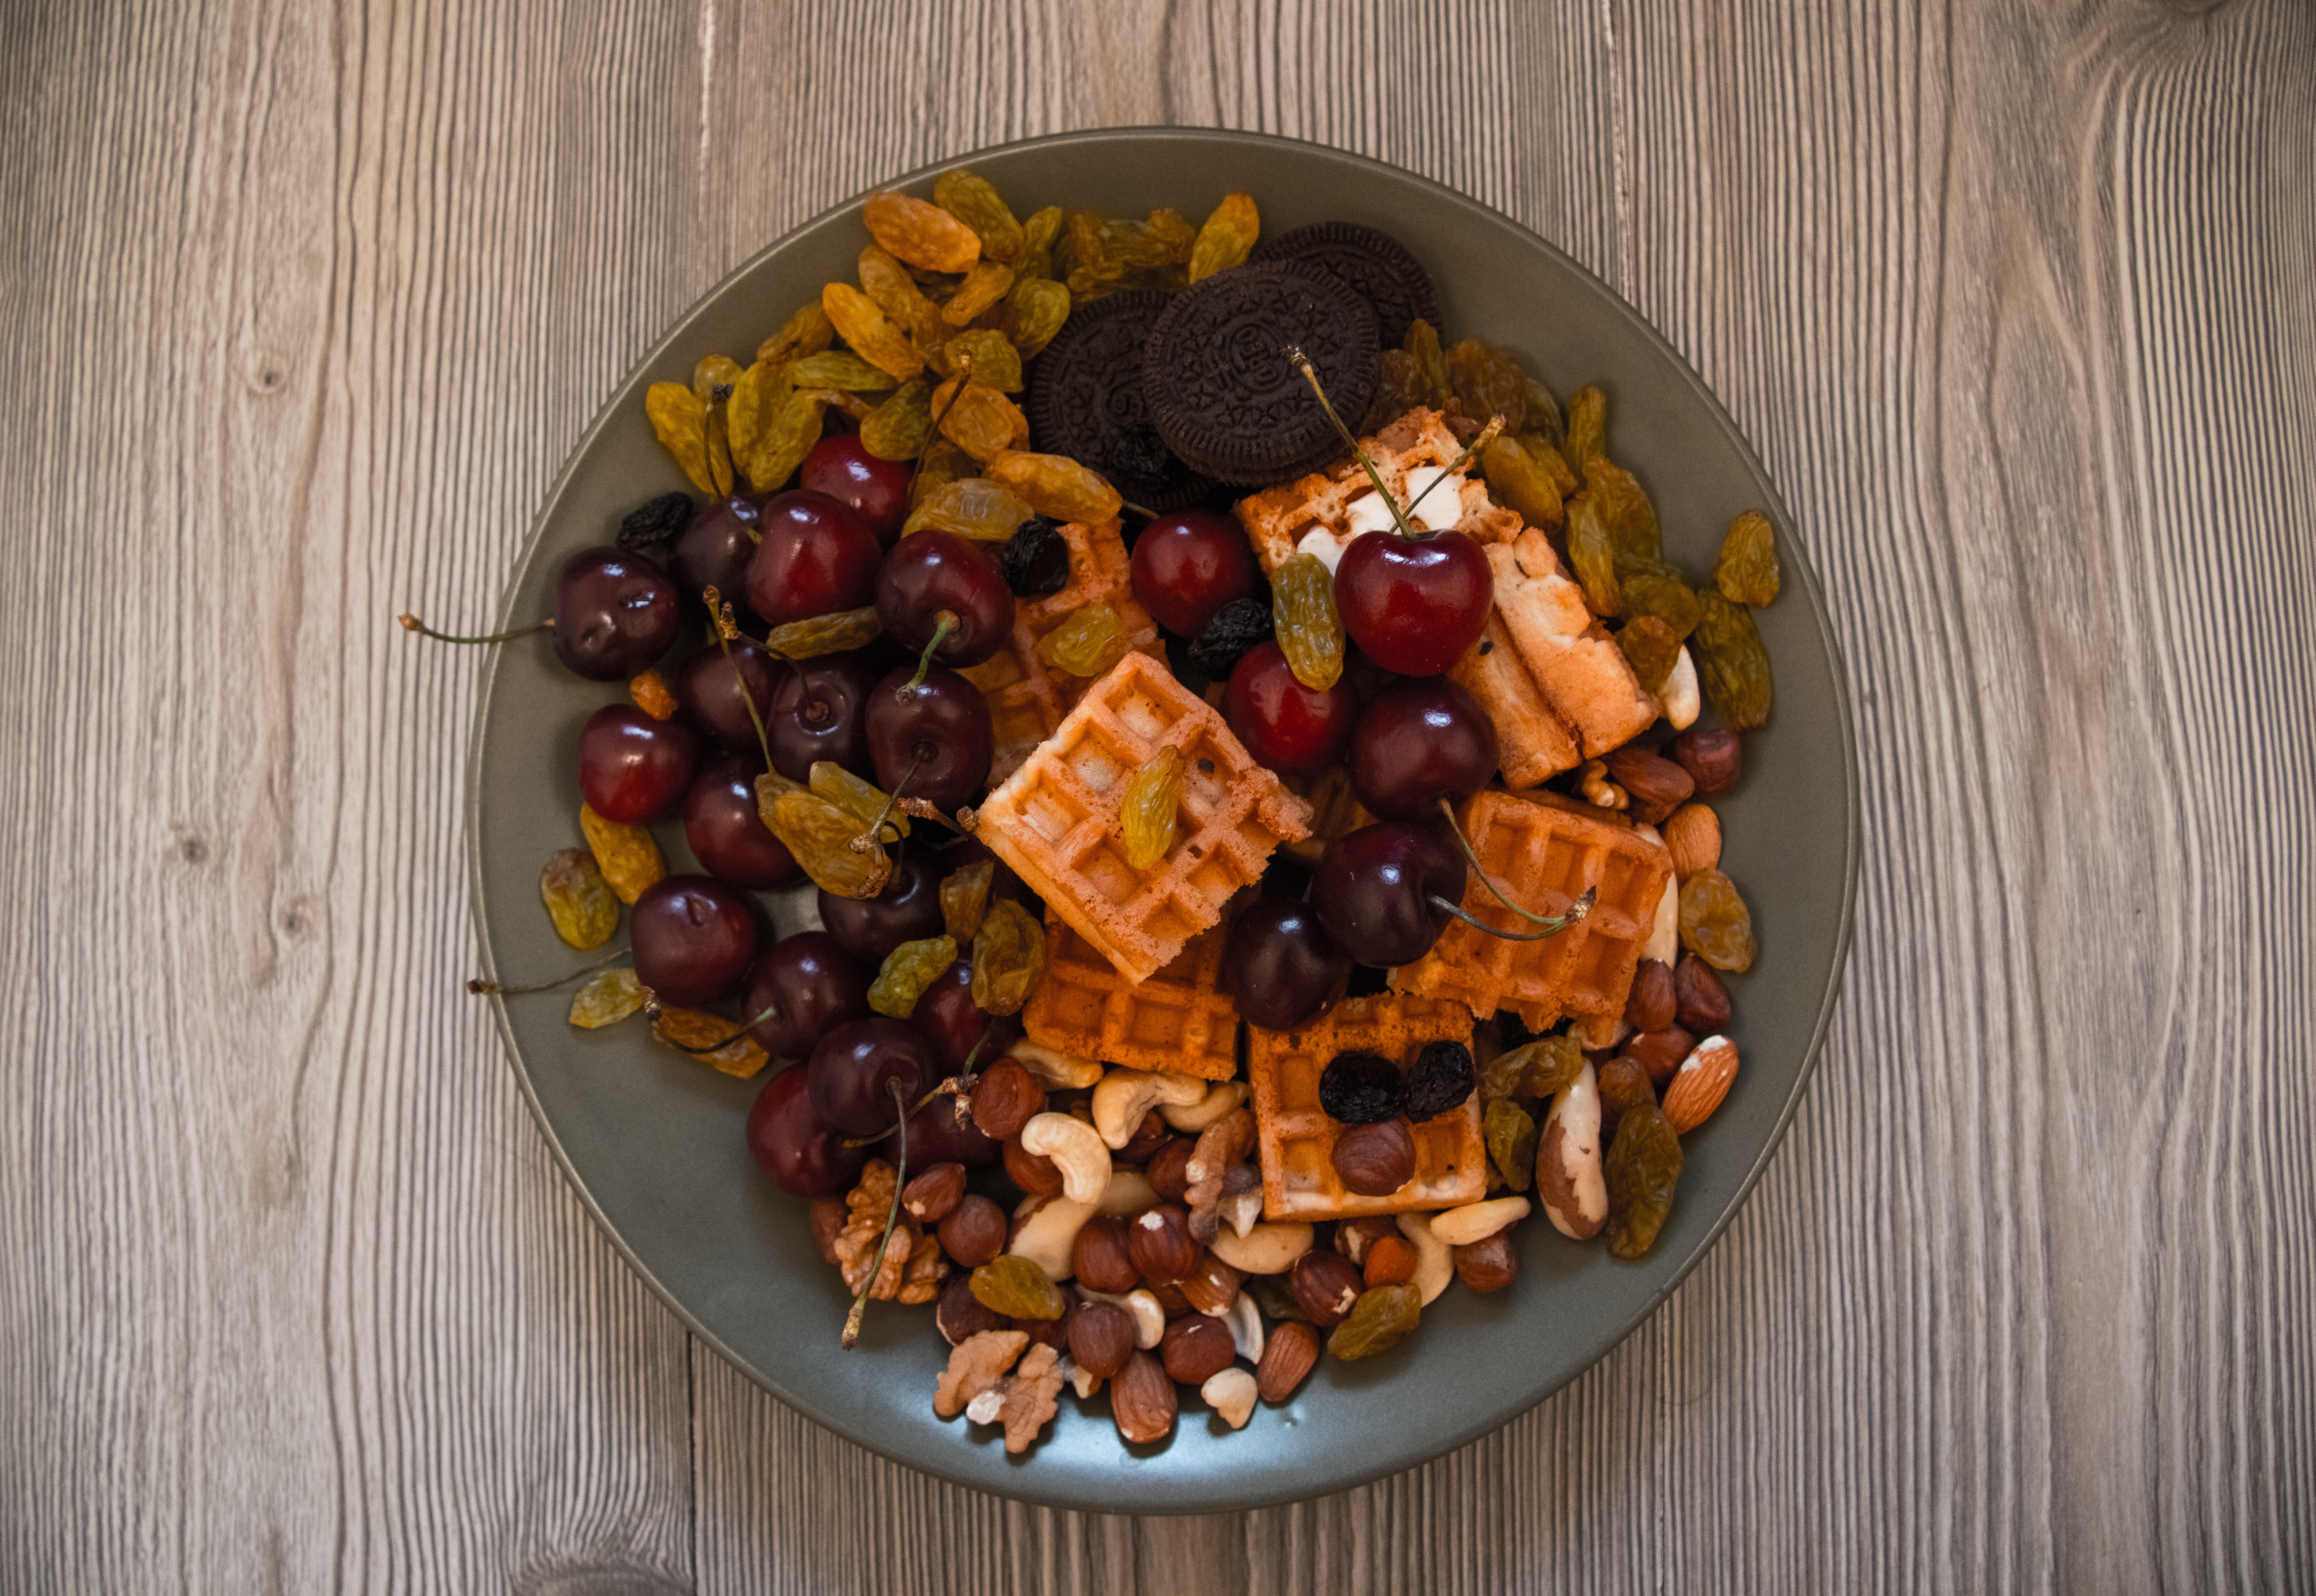
dish, meal, food, produce, vegetable, breakfast, trail mix, snack food